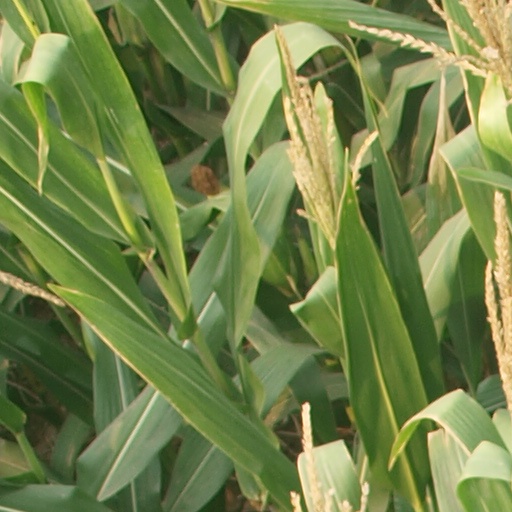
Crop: maize; corn